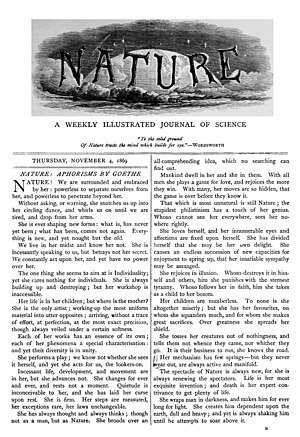
Nature
Nature er et britisk multidisciplinært videnskabeligt tidsskrift, der blev udgivet første gang den 4. november 1869. Det er rangeret som verdens mest citerede videnskabelige tidsskrift af Science Edition i 2010-udgaven Journal Citation Reports og har en I-faktor på 40.137, hvilket gør det til verdens mest citerede akademiske magasin. Det er et af de få tilbageværende akademiske tidsskrifter, der udgiver original forskning spredt over en bred række videnskabelige emner.